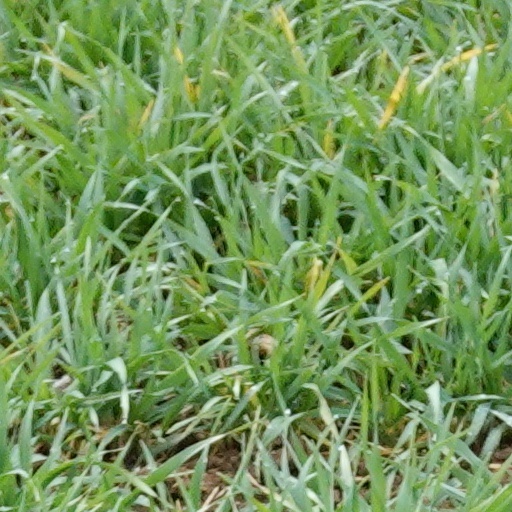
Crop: wheat